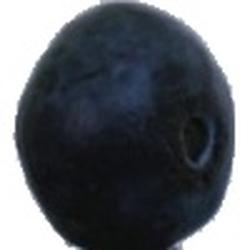
Label: Blueberry